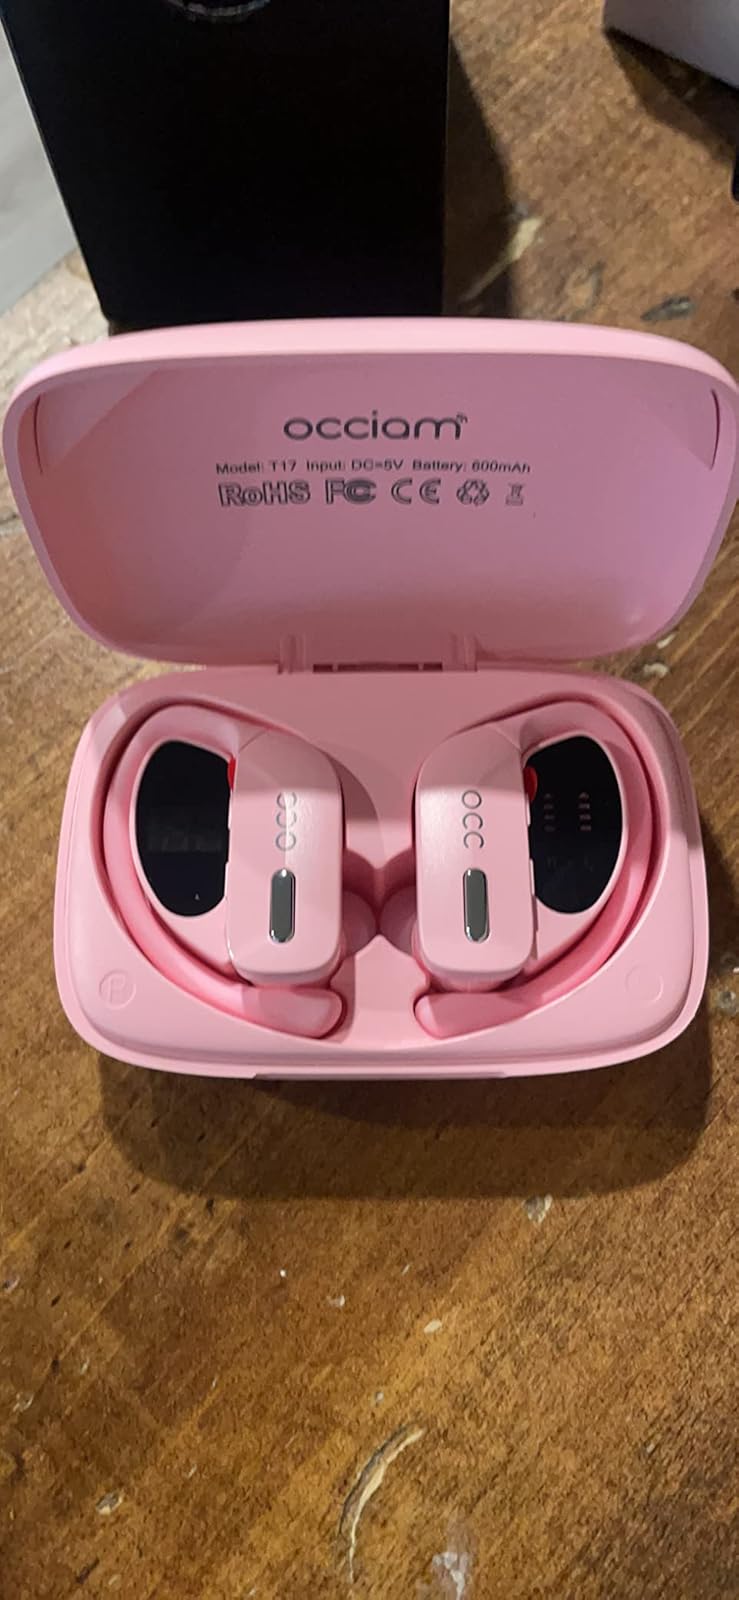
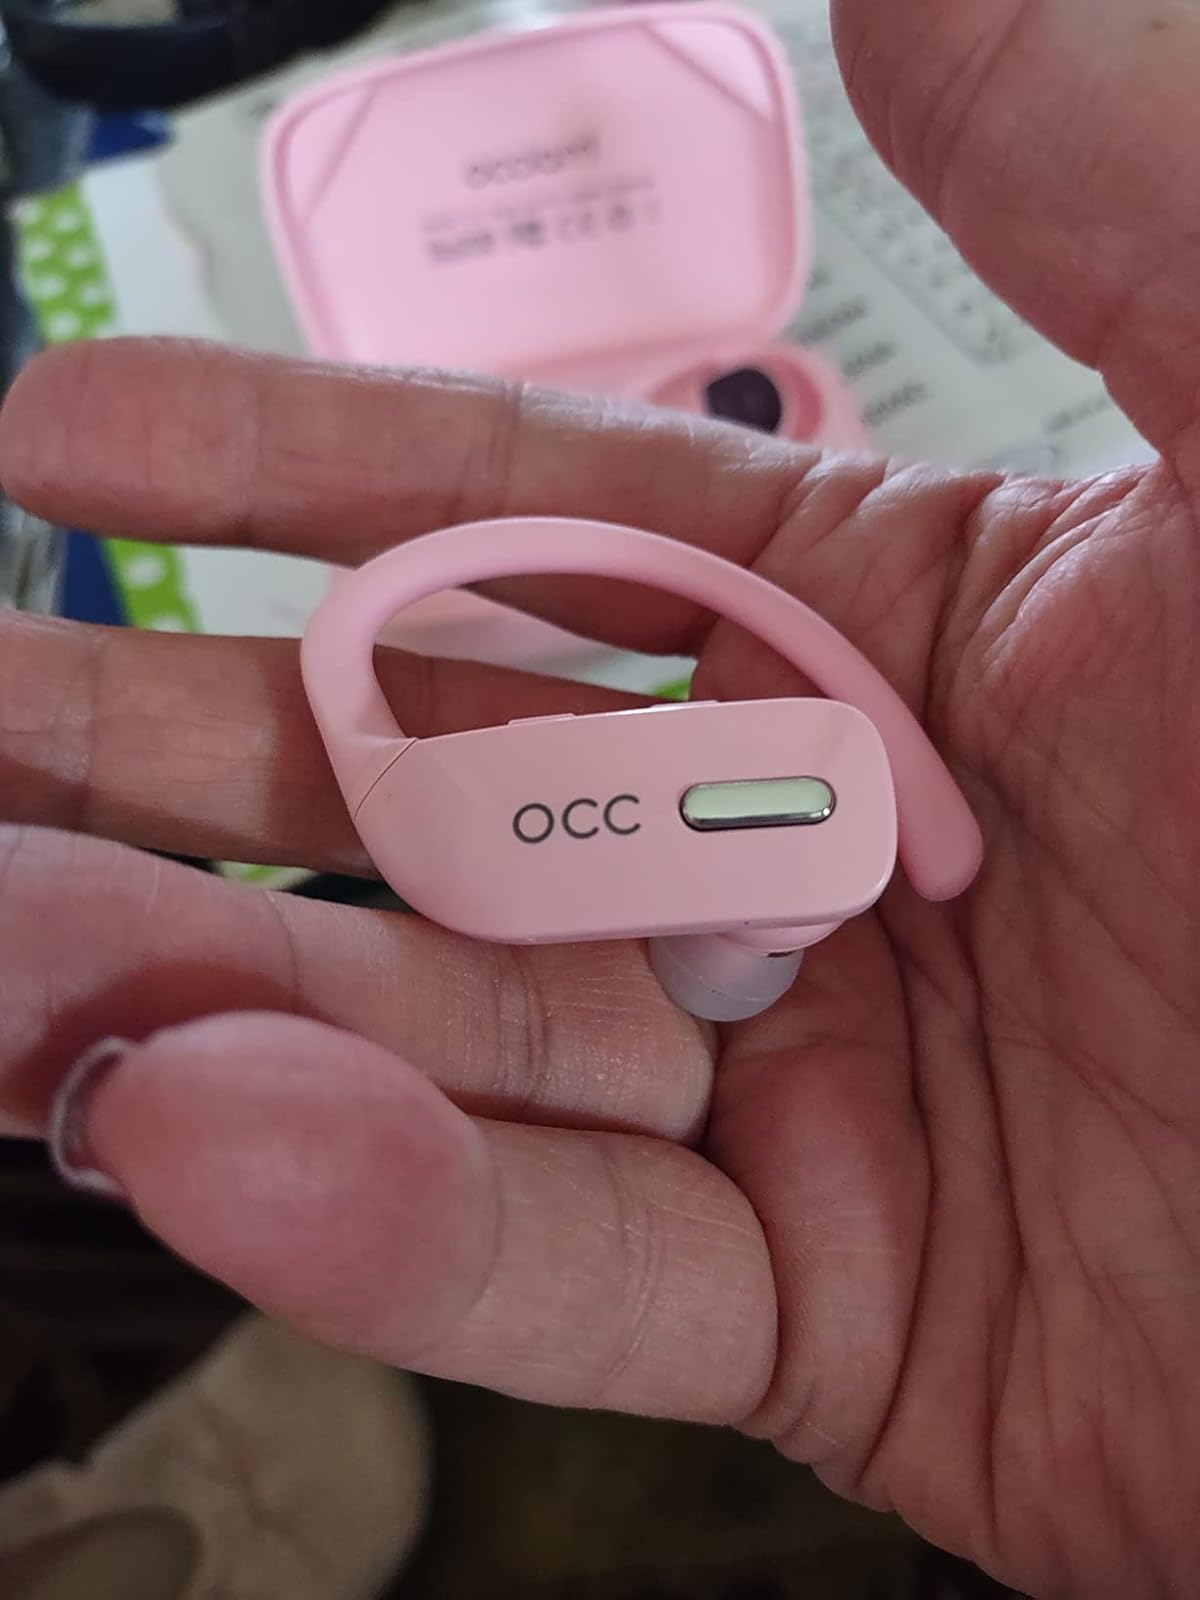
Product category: earbuds
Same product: yes